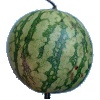
Label: watermelon